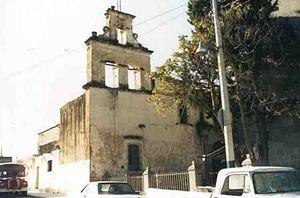
Juanacatlán est une petite ville et une municipalité de la zone métropolitaine de Guadalajara dans l'État de Jalisco au Mexique.